Kepler-90e

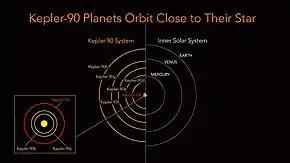
Illustration of the Kepler-90 system compared to the inner solar system. The orbital distance of Kepler-90e is comparable to that of Mercury, as shown in this illustration.

Kepler-90e is an exoplanet orbiting the star Kepler-90, located in the constellation Draco. It was discovered by the "Kepler" telescope in October 2013. It orbits its parent star at only 0.42 astronomical units away, and at its distance it completes an orbit once every 91.94 days.